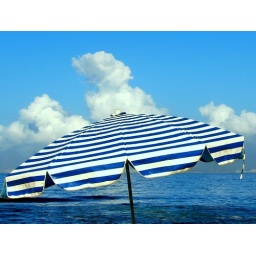
Sun is shining in the blue sky